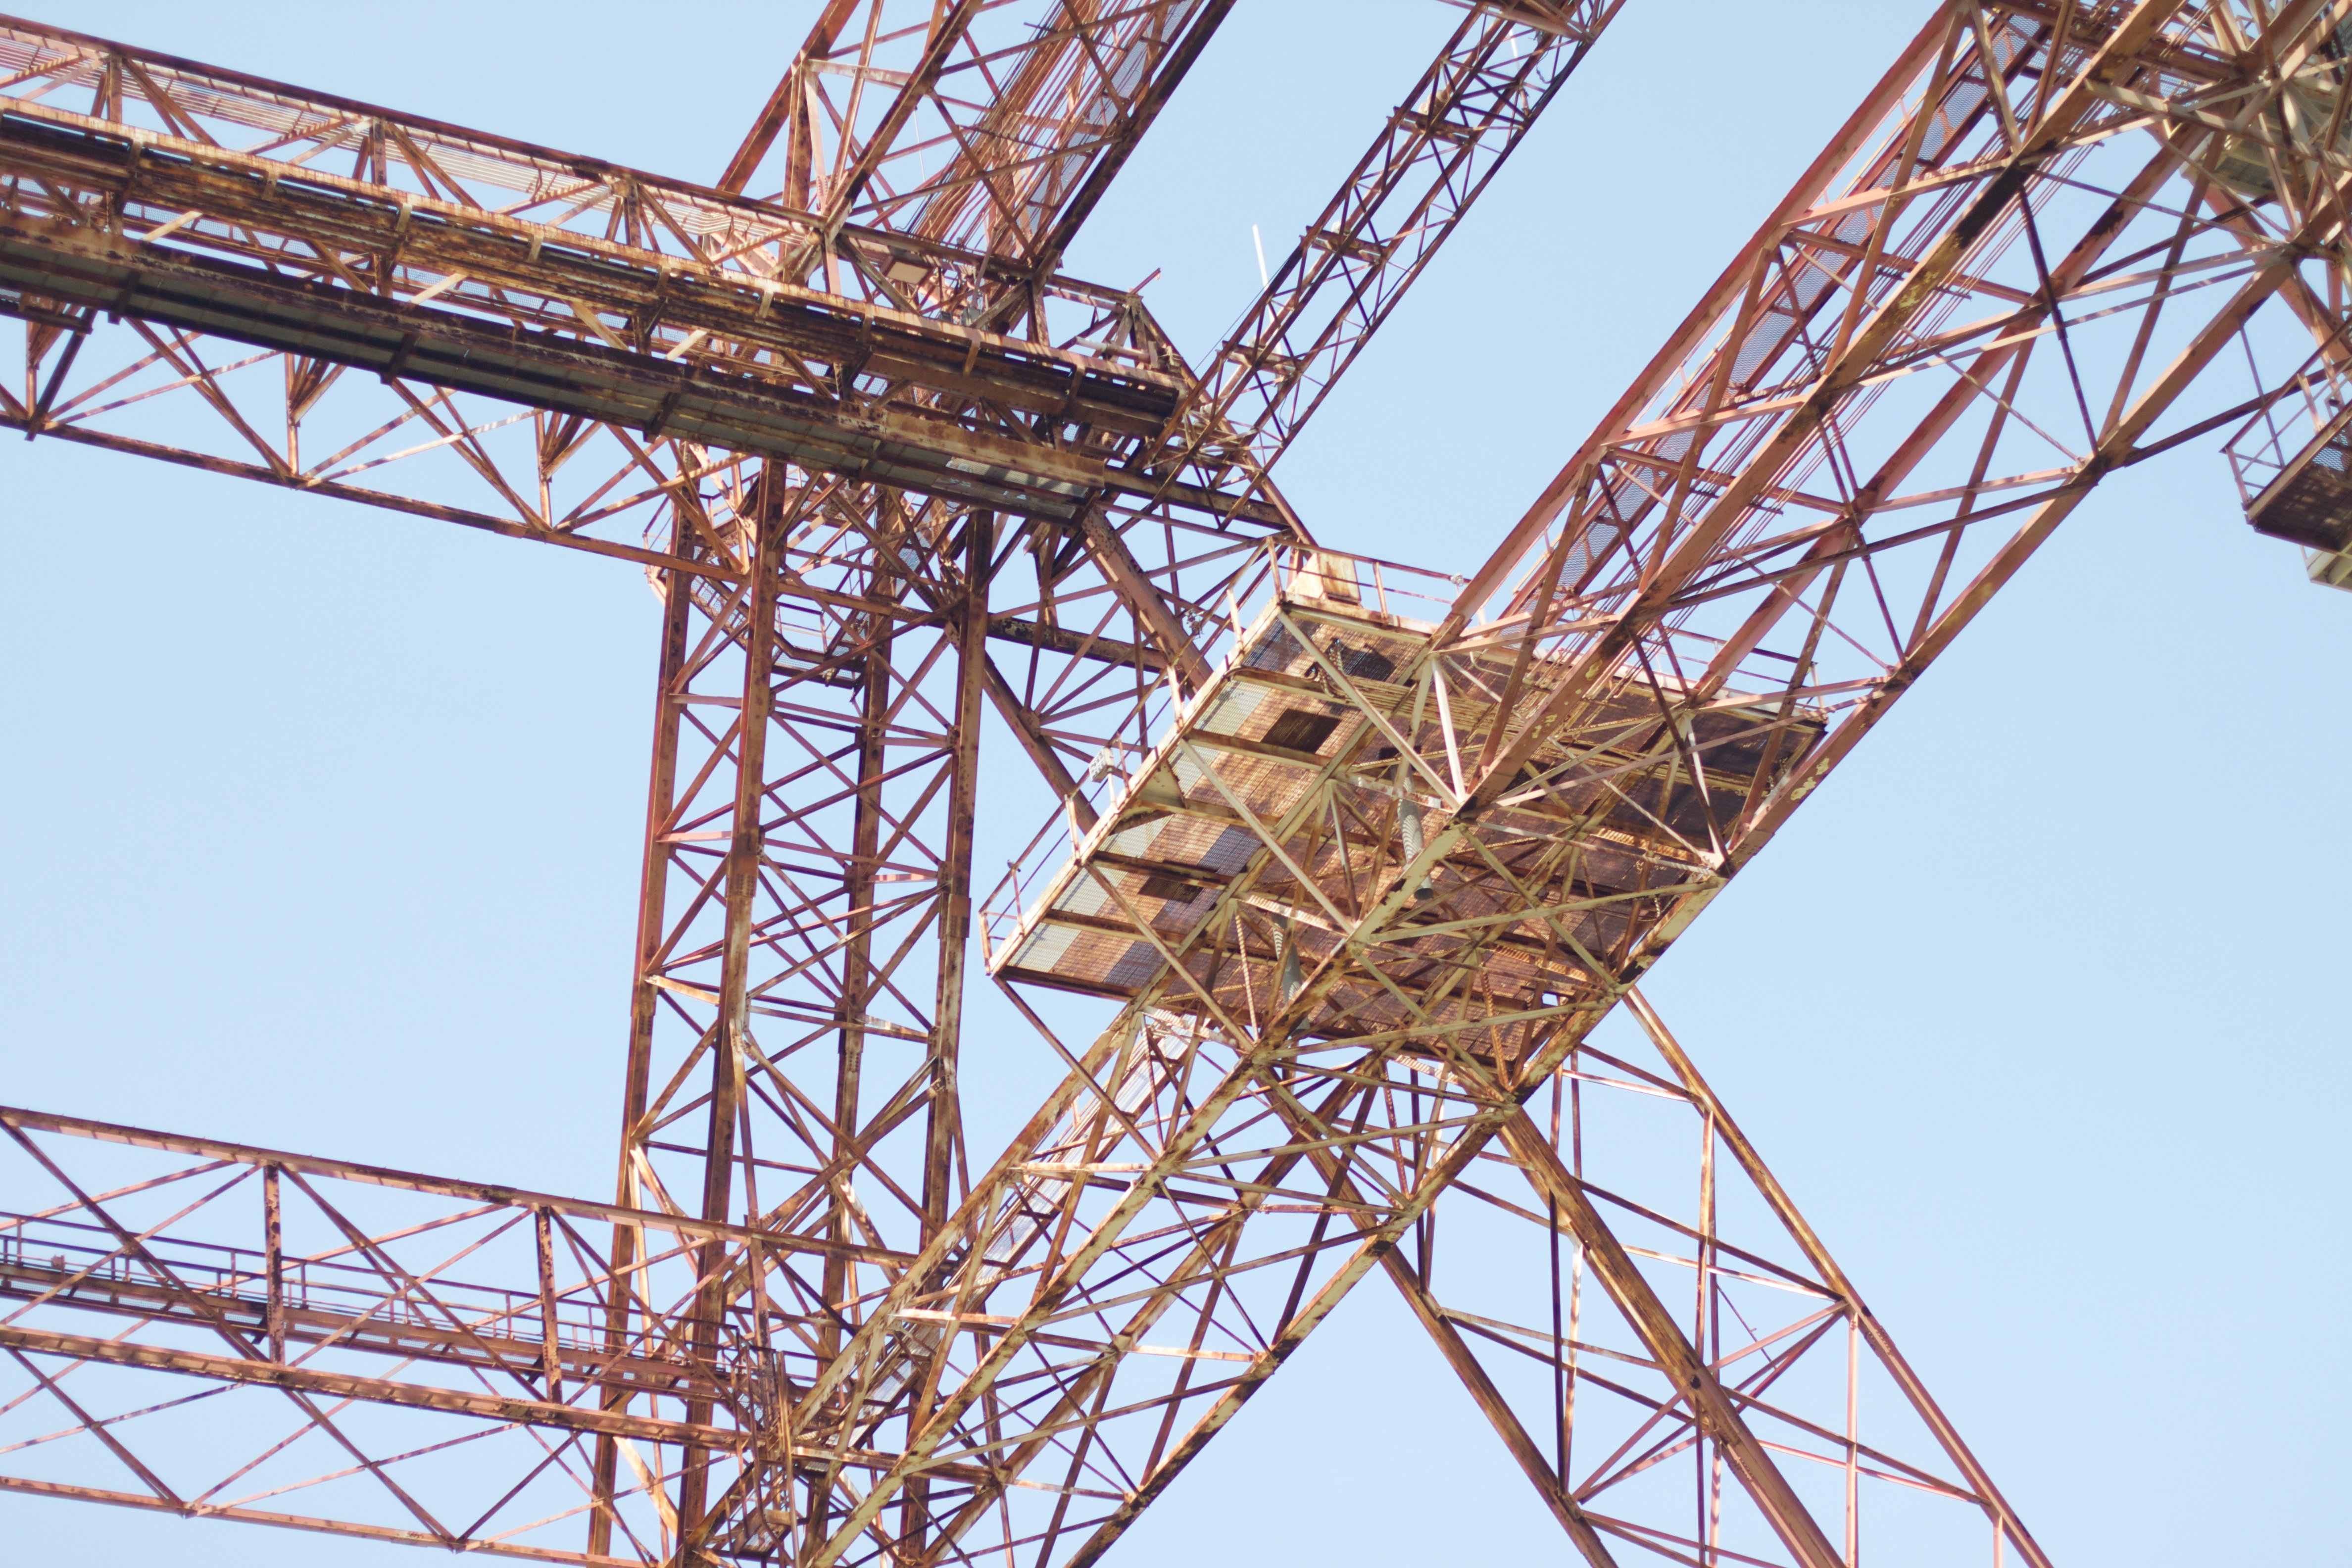
vehicle, amusement park, tower, mast, park, roller coaster, nasa, langley, construction equipment, amusement ride